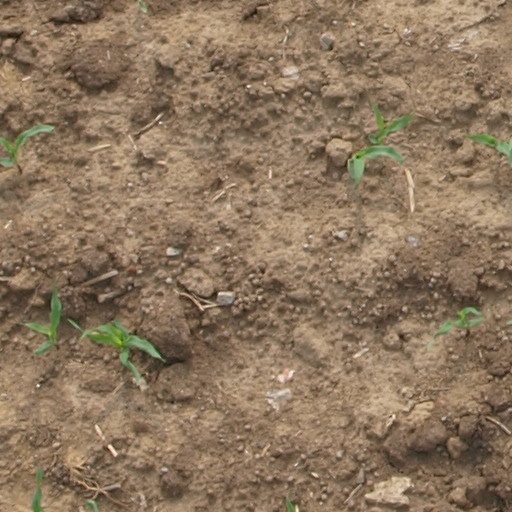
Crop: maize; corn